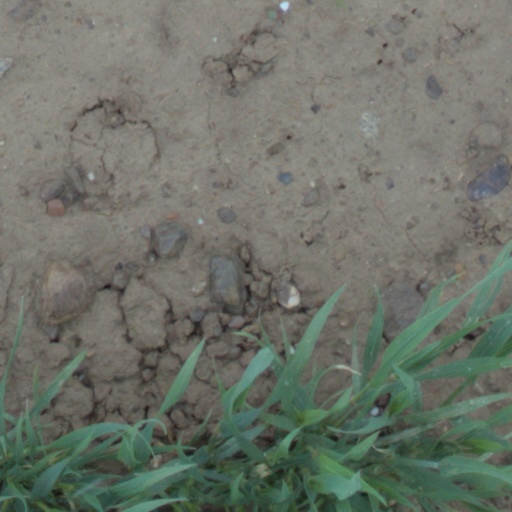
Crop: wheat